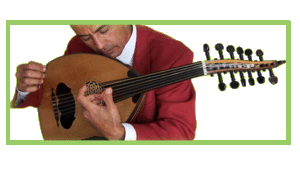
hussein el masry - compositeur - luthiste